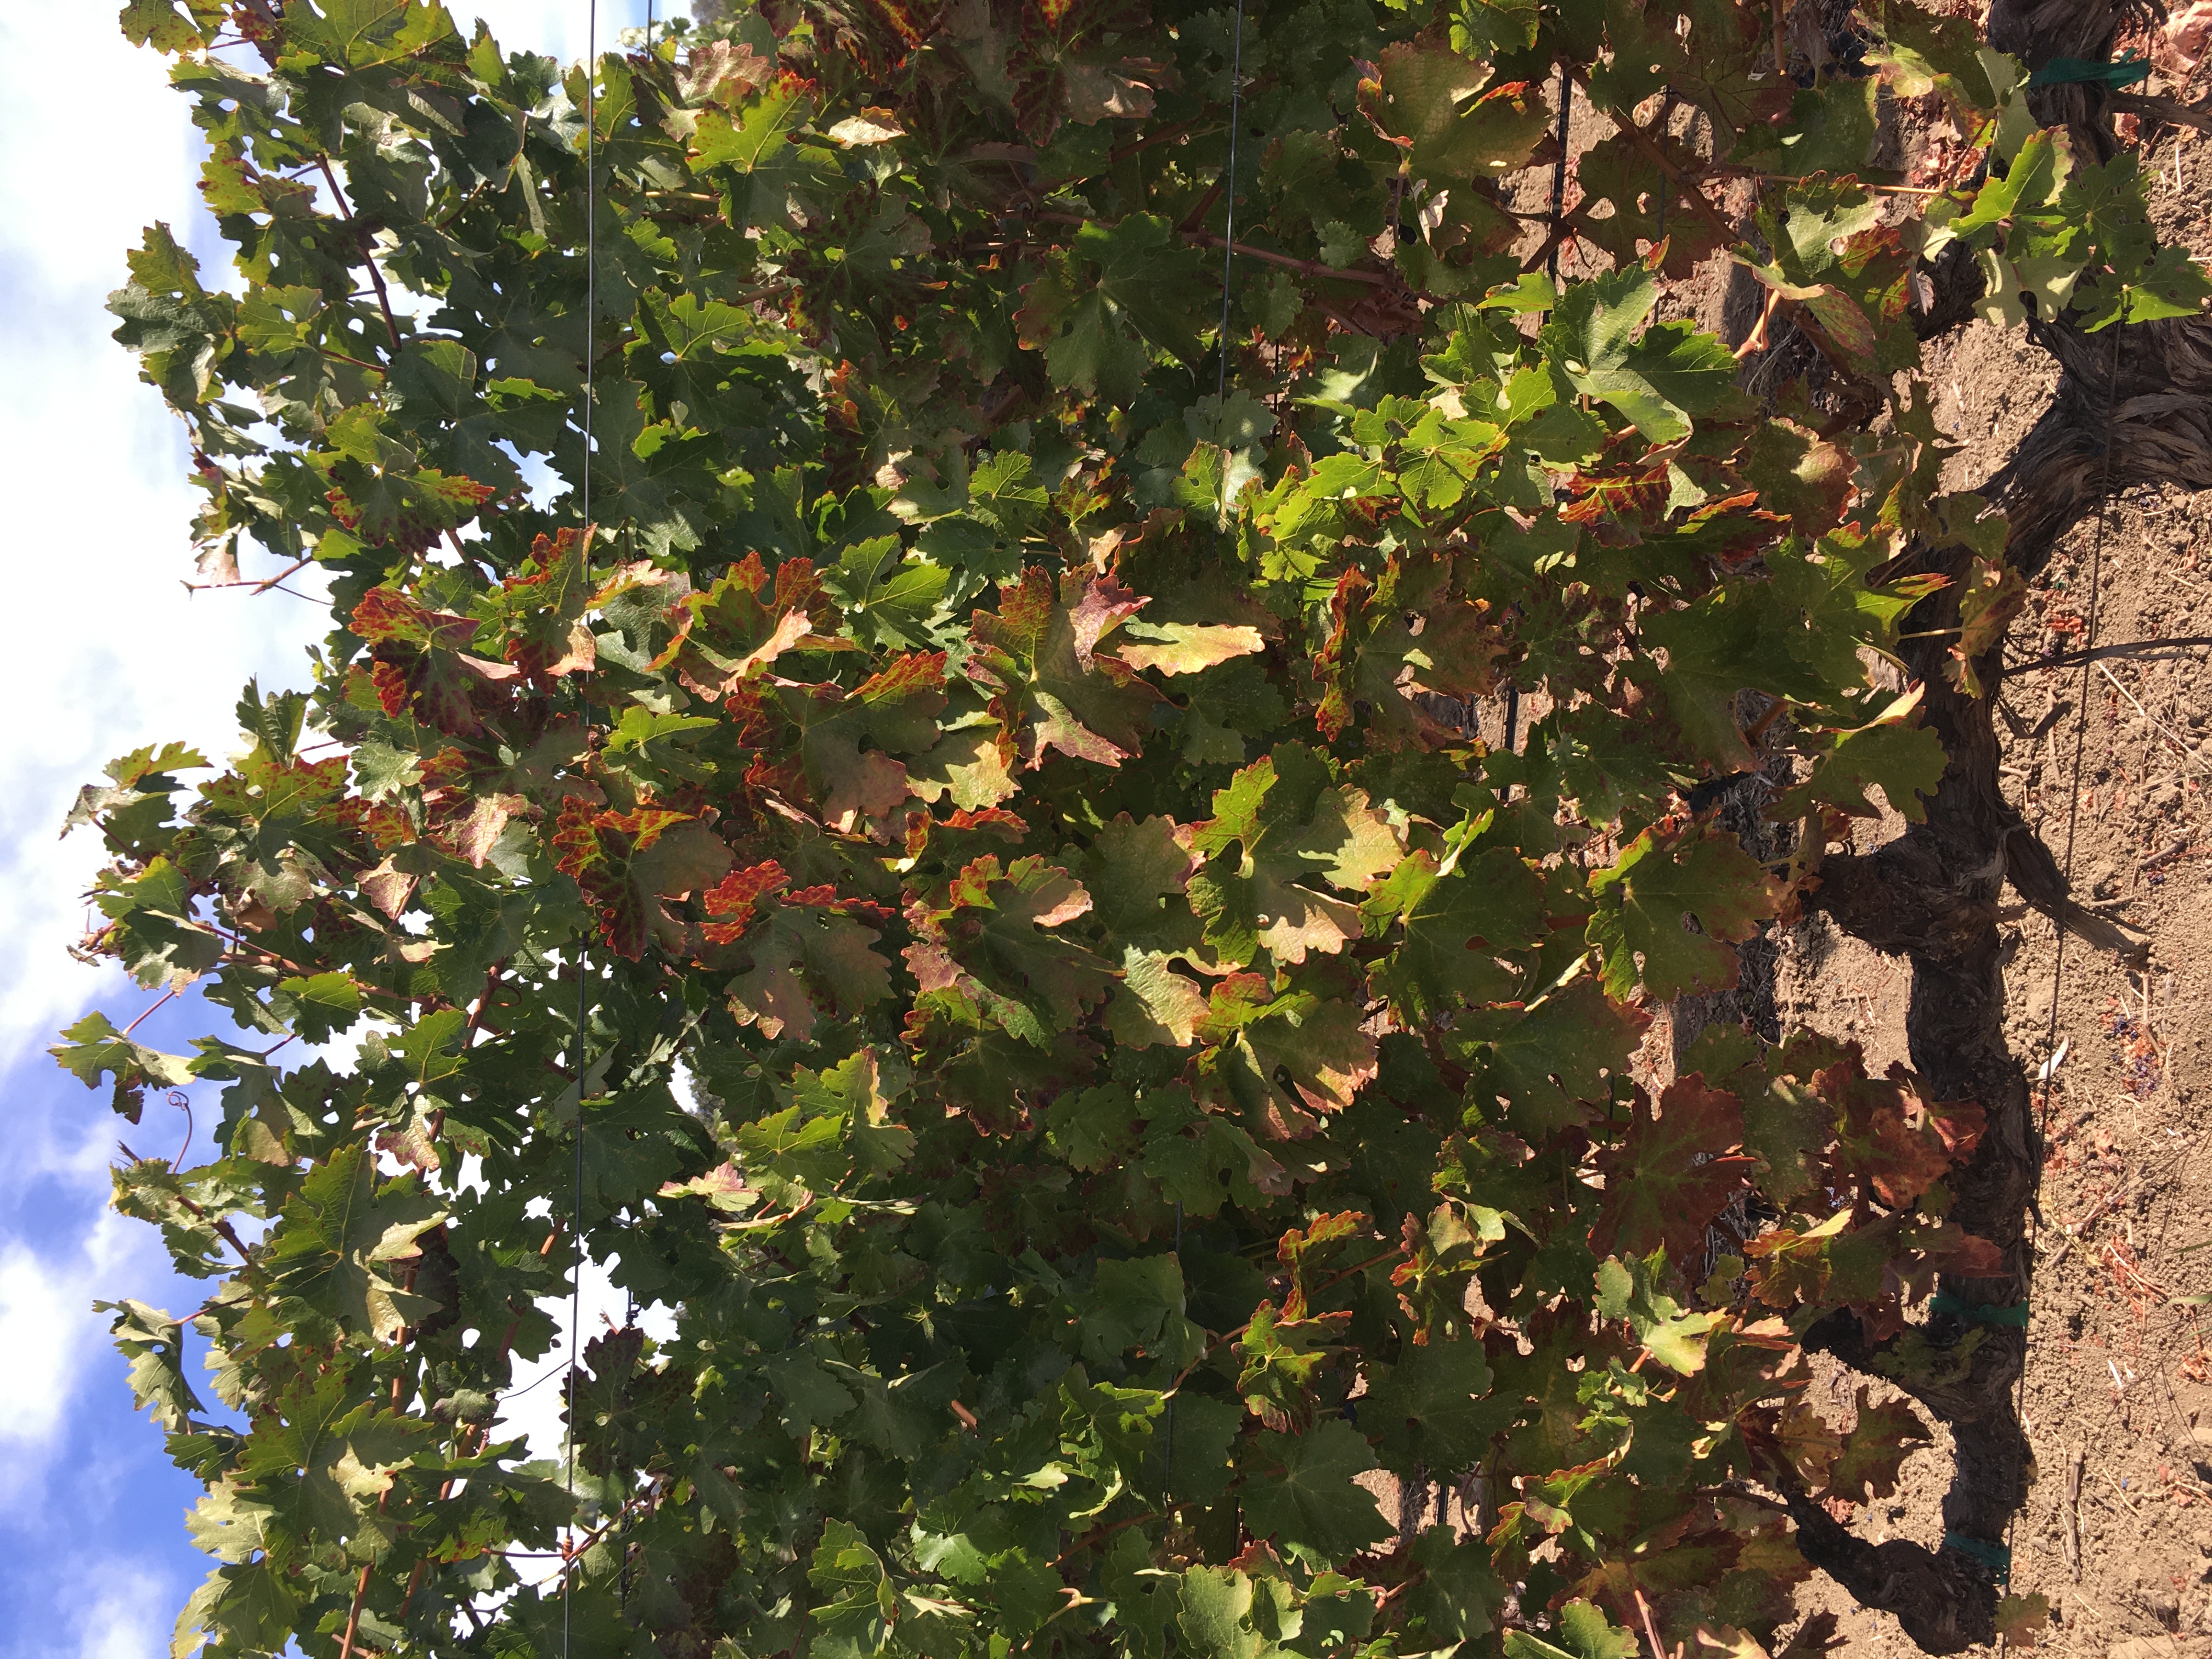
Label: Leafroll 3